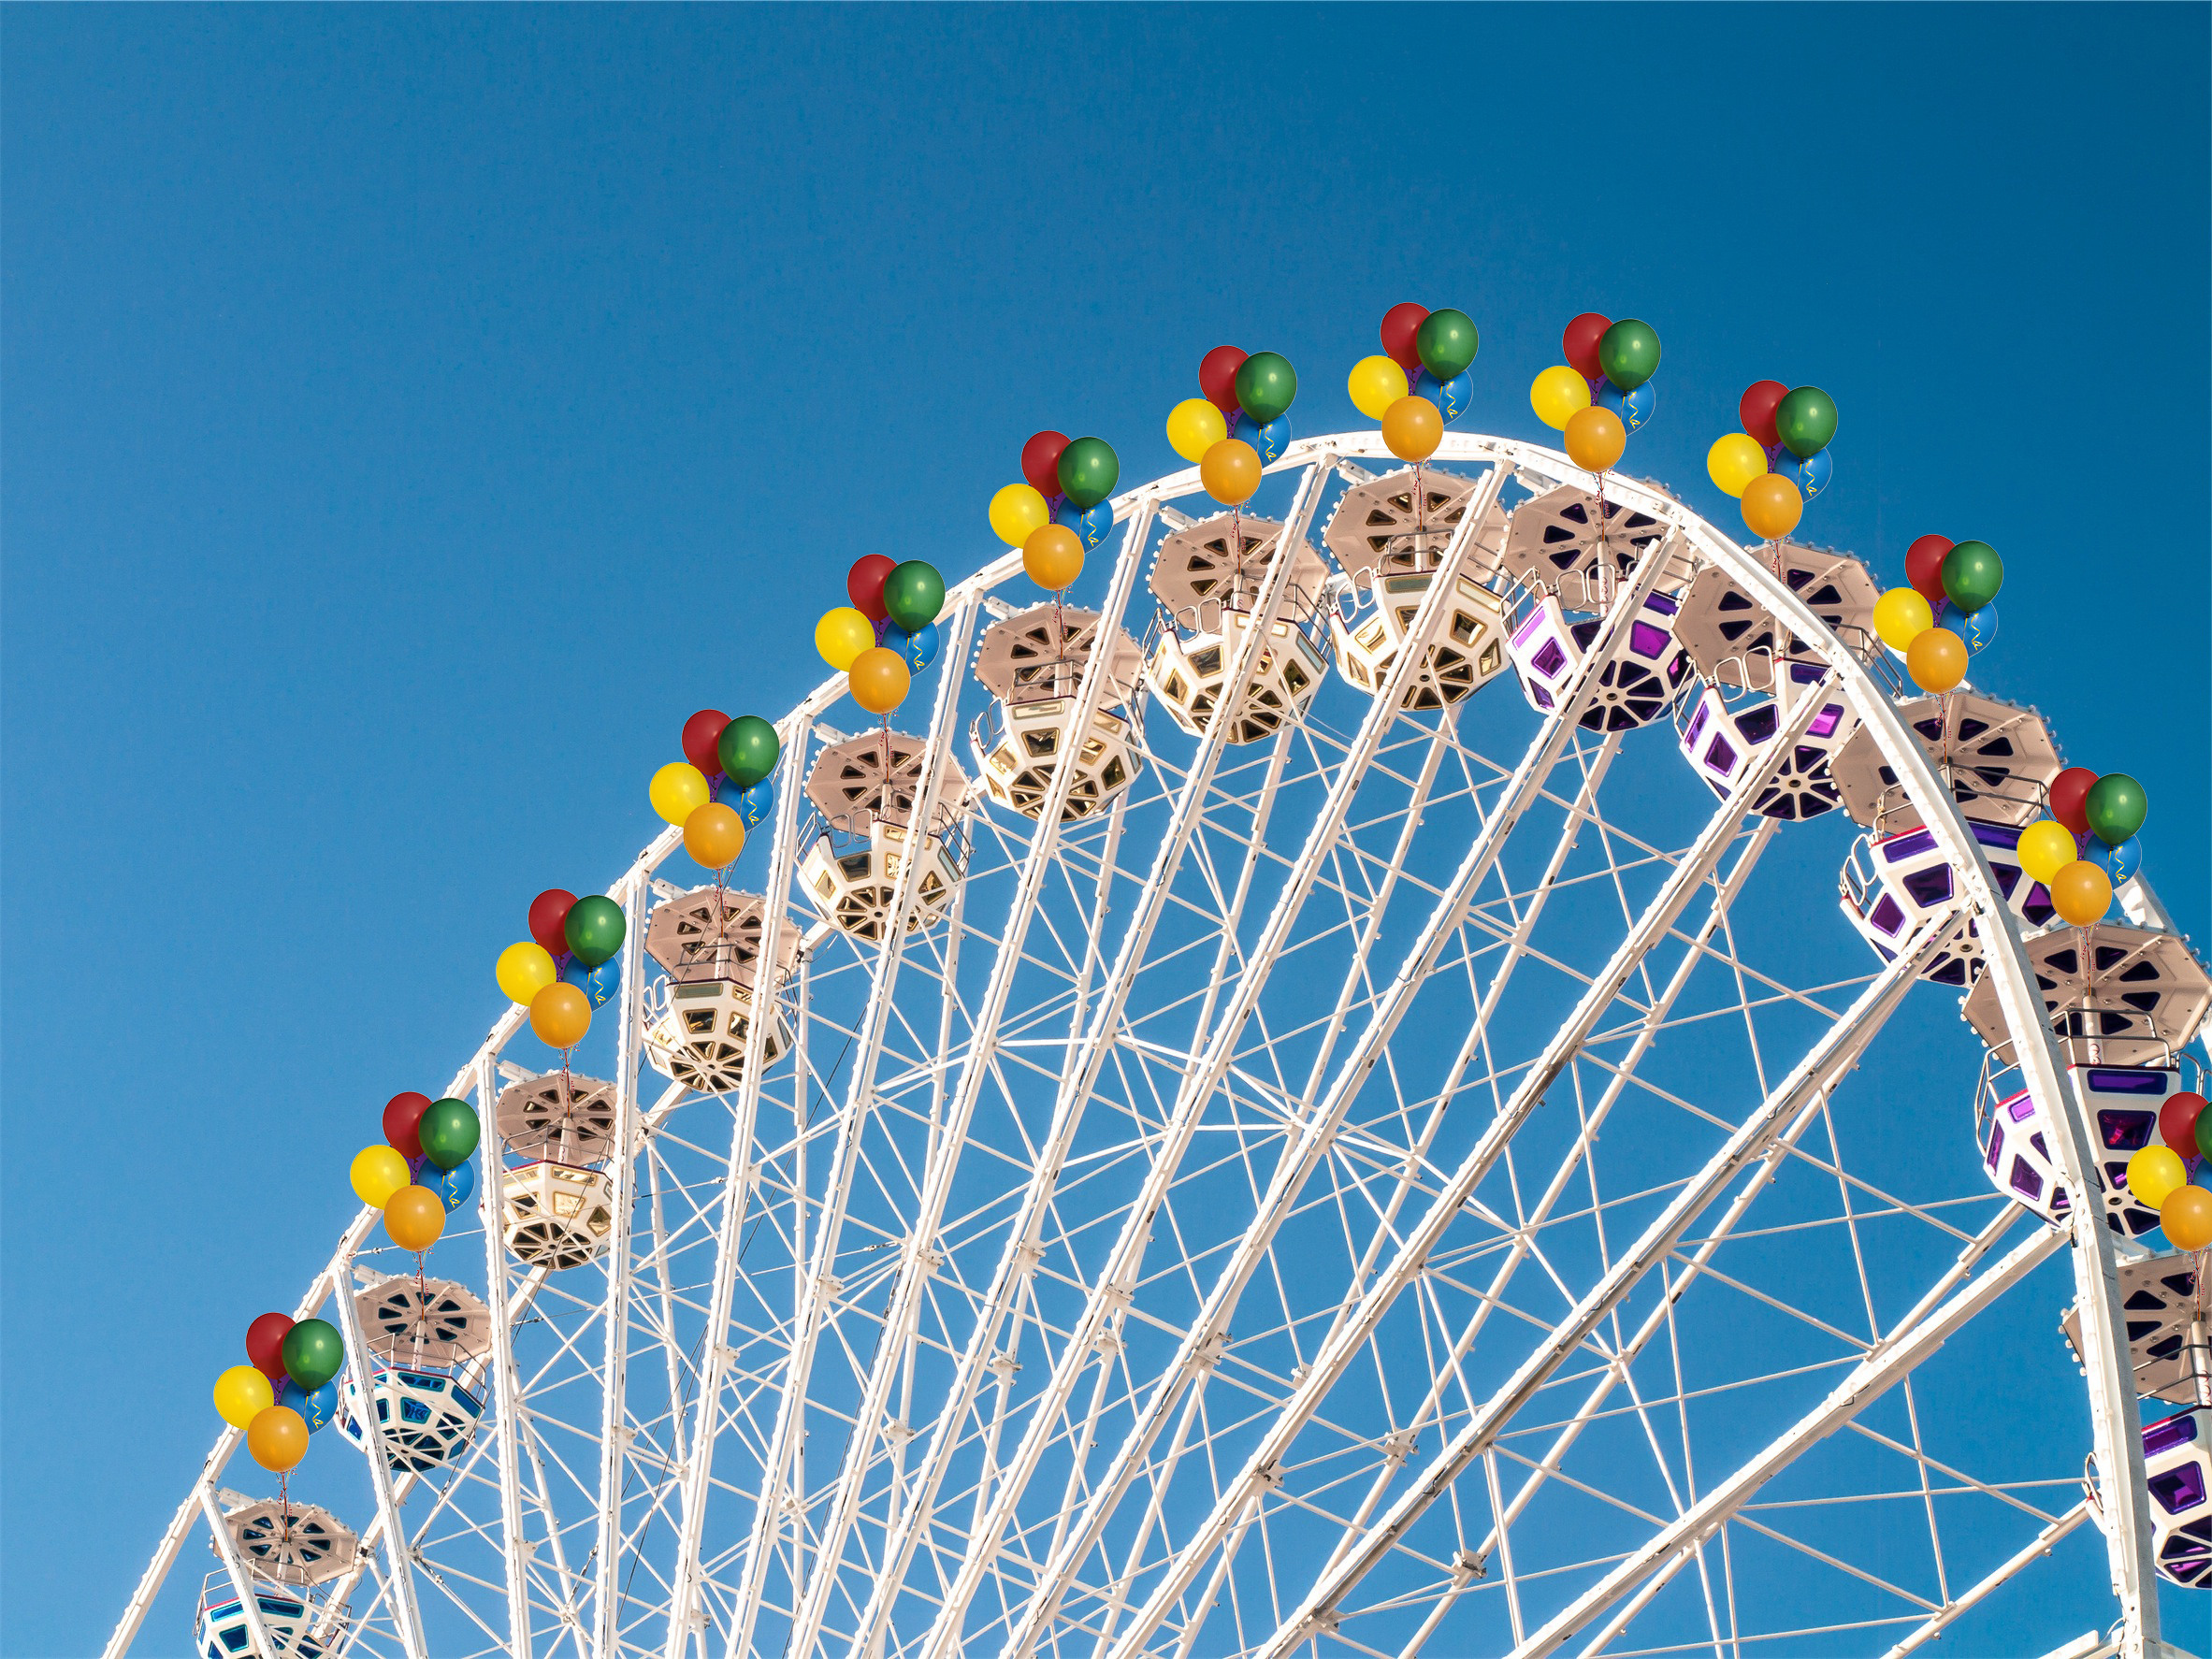
recreation, ferris wheel, amusement park, park, leisure, roller coaster, tourist attraction, fair, amusement ride, outdoor recreation, nonbuilding structure